Jürgen Hennig

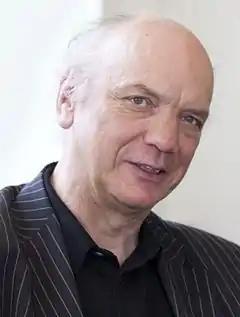
Jürgen Hennig (2010)

Jürgen Klaus Hennig (born in Stuttgart, Germany on March 5, 1951) is a German chemist and medical physicist. Internationally he is considered to be one of the pioneers of Magnetic Resonance Imaging for clinical diagnostics. He was until his retirement 2022 the Scientific Director of the Department of Diagnostic Radiology and Chairman of the Magnetic Resonance Development and Application Center (MRDAC) at the University Medical Center Freiburg. Despite his retirement, he is still active as a researcher (as of 3/2025). In the year 2003 he was awarded the in the category of Biosciences and Medicine.